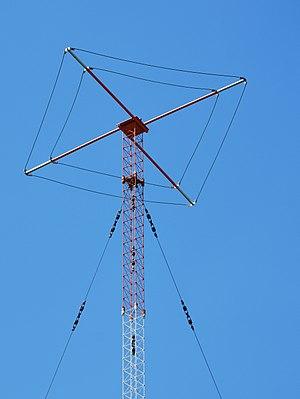
Une antenne ground plane ou antenne 1/4 d'onde ou GPA est un dipôle dans lequel on a remplacé la moitié par un « plan de sol », la moitié conservée étant normale à cette surface. Si le plan de sol est suffisamment grand, le demi-dipôle se comporte exactement comme un dipôle entier car sa réflexion dans le plan de sol forme la partie manquante. Dans ce cas, son gain théorique est de 2,14 dBi.